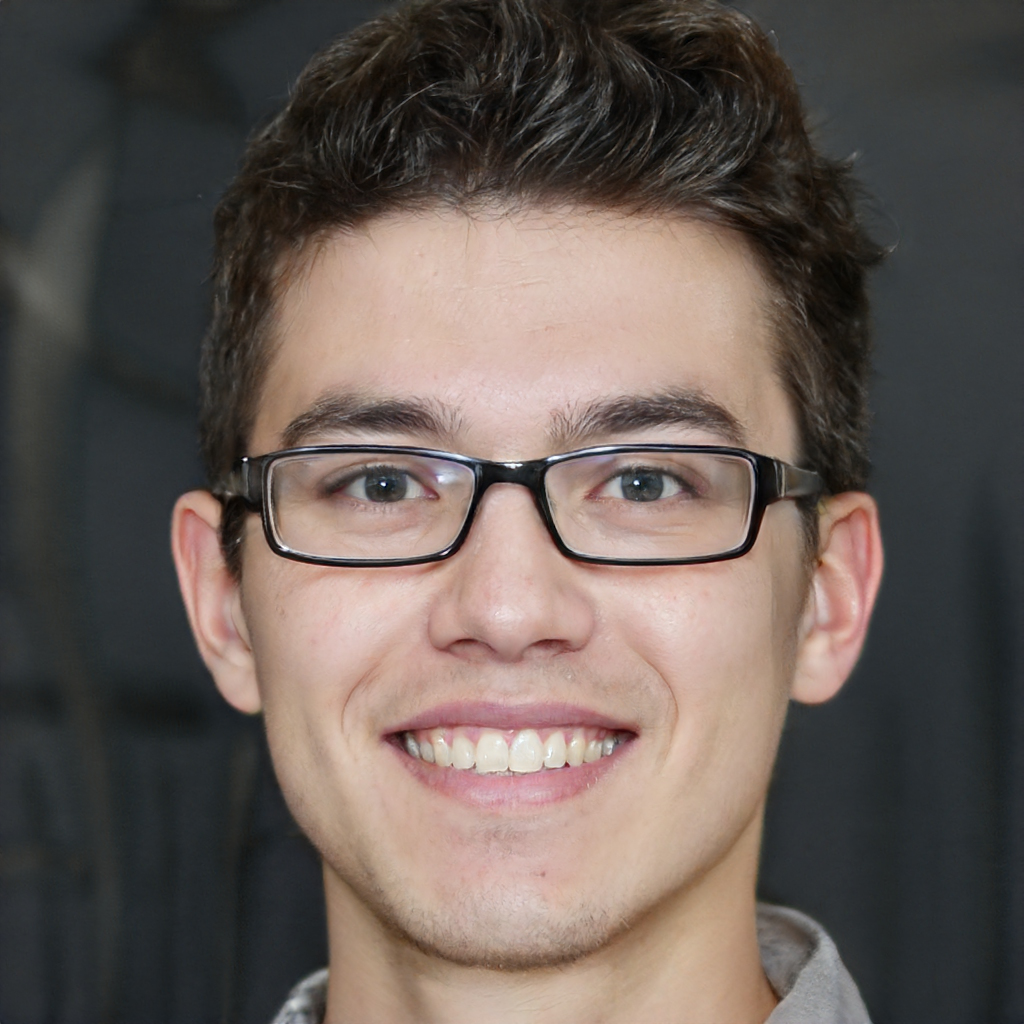
Gender: Male